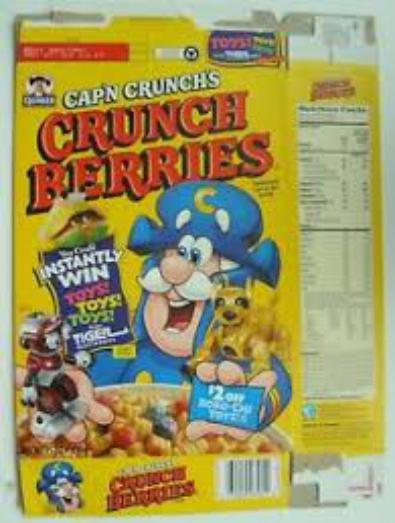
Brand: Cap'n Crunch Crunch Berries
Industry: Food